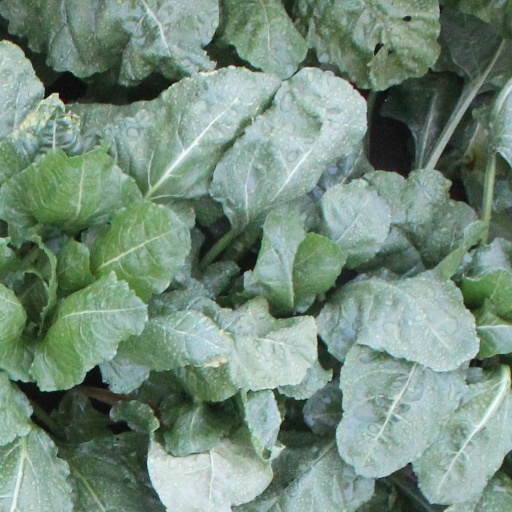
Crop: sugar beet